Bisma Karisma

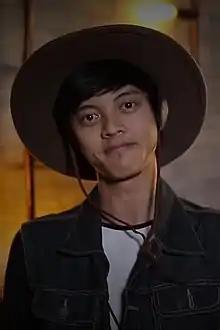

Bisma Karisma (born 27 November 1990 in Bandung) is a member of the boy band SM*SH. Before joining the band, he was a national Bboy and also a drummer, percussionist and vocalist. He has released two albums with SM*SH. Their first album was awarded Platinum for have sold more than one million copies within six months.